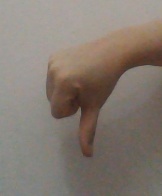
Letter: waw